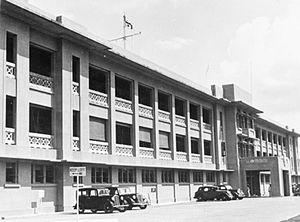
Commander-in-Chief, China est un poste de commandement supérieur de la Royal Navy britannique, existant du XIXᵉ au XXᵉ siècle. Le titulaire de cet office était responsable des navires et des établissements à terre de la marine en Chine de 1865 à 1941. Il dirigea donc une formation navale, qui était souvent connue —même dans les documents officiels— sous le nom de China Station.